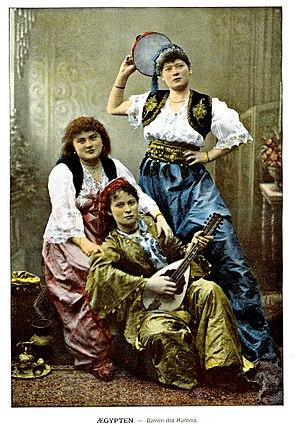
Harem en Egypte
Ana Miralles est une illustratrice et auteure de bande dessinée espagnole née le 16 décembre 1959 à Madrid. Elle est notamment connue pour son traitement érotique et réaliste de sujets mettant en scène des femmes indépendantes au caractère fort, bien que ses œuvres relèvent de genres différents.
Un harem désigne à la fois la suite de femmes qui entouraient un personnage important et leur lieu de résidence. Par extension, le terme est aussi utilisé pour d'autres civilisations, comme l'Égypte ancienne ou la Chine impériale.